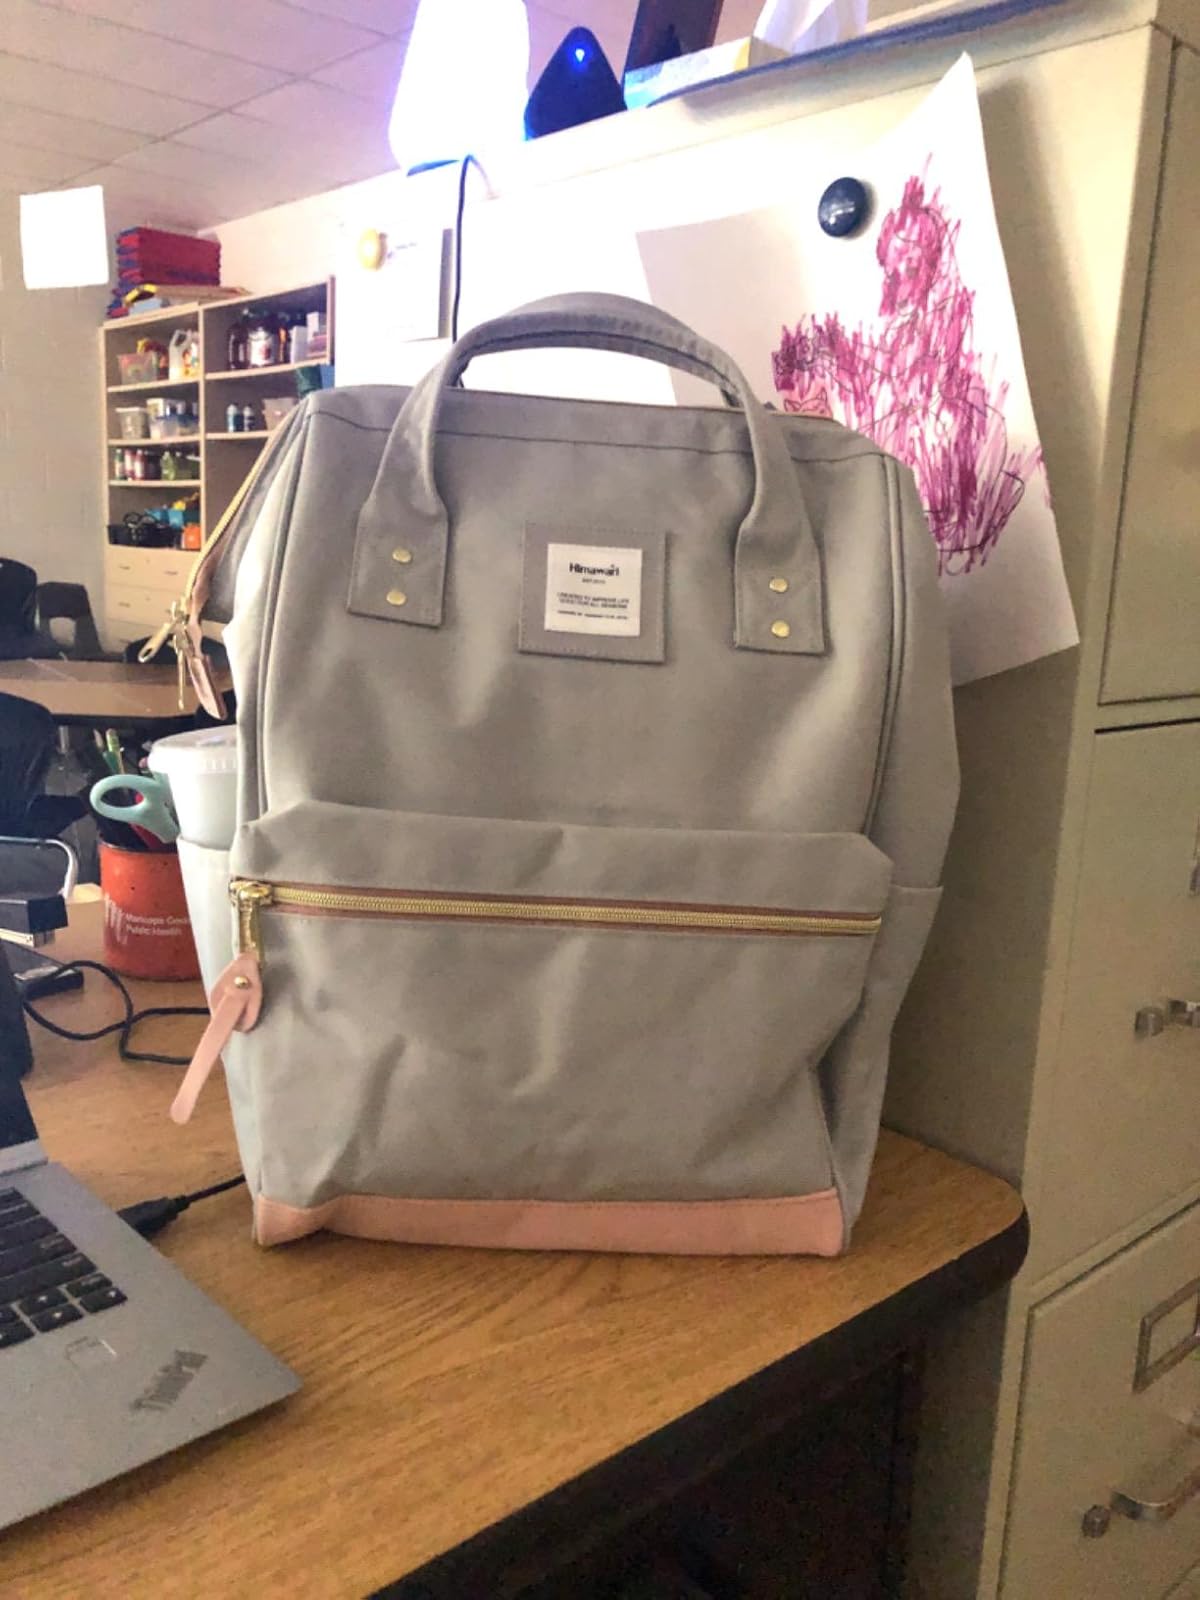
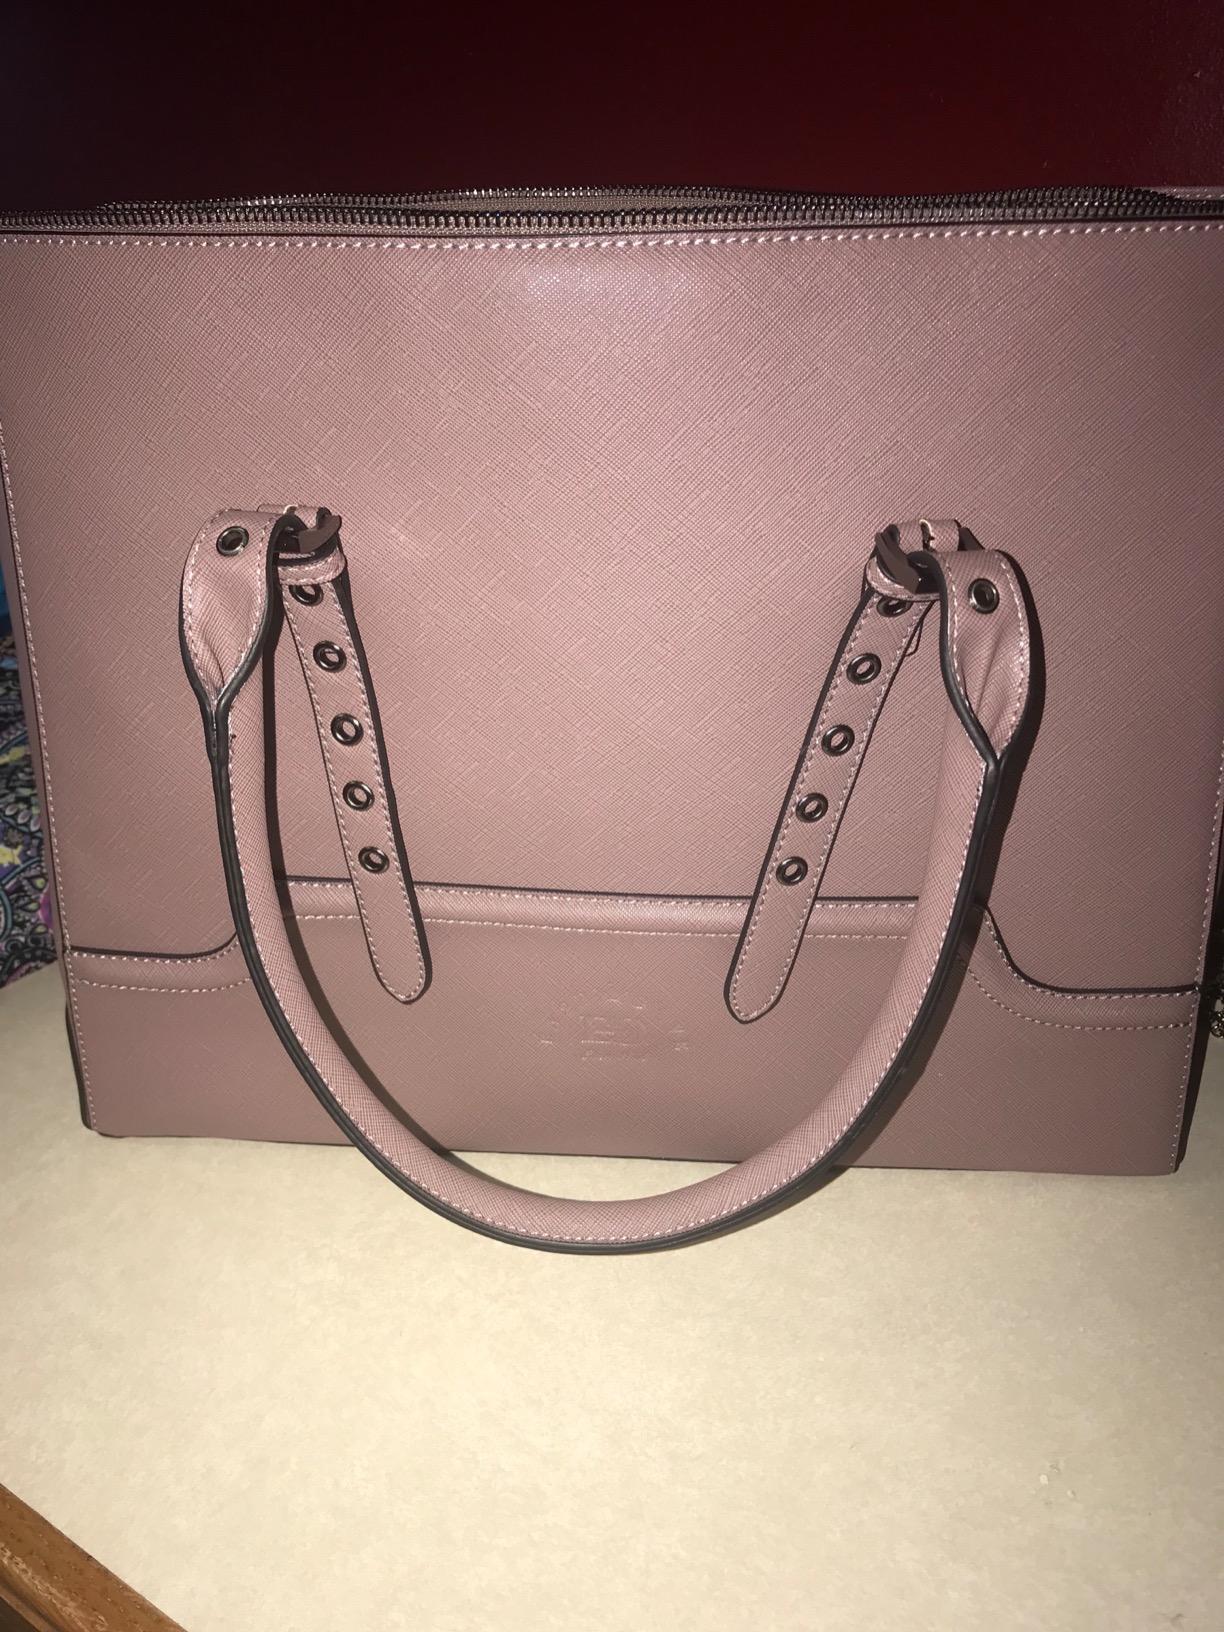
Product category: bag
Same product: no